William Francis Gibbs

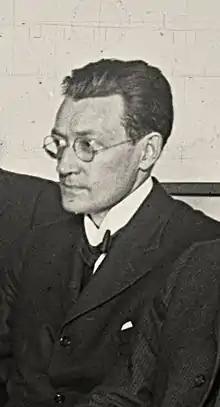
Gibbs in 1924

William Francis Gibbs (August 24, 1886 – September 6, 1967) was an American naval architect of the mid-twentieth century.